Verena Eberhardt

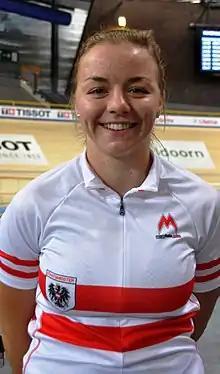

Verena Eberhardt (born 6 December 1994) is an Austrian road and track cyclist, who currently rides for the UCI Women's Continental Team . Representing Austria at international competitions, Eberhardt competed in the 2016 UEC European Track Championships in the points race event and scratch event.